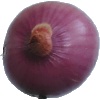
Label: Onion Red Peeled 1